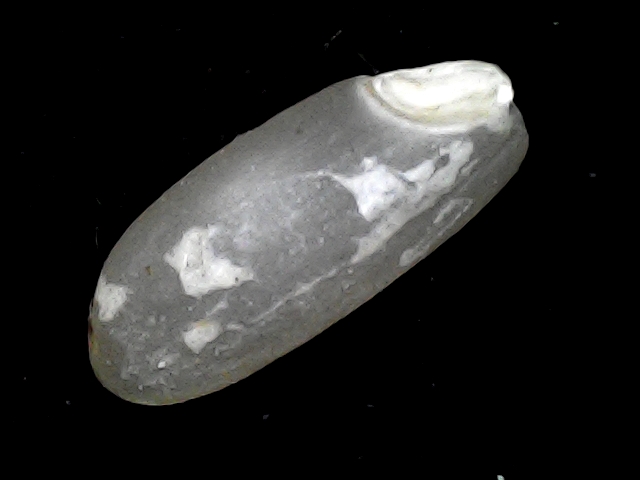
Rice variety: BD91